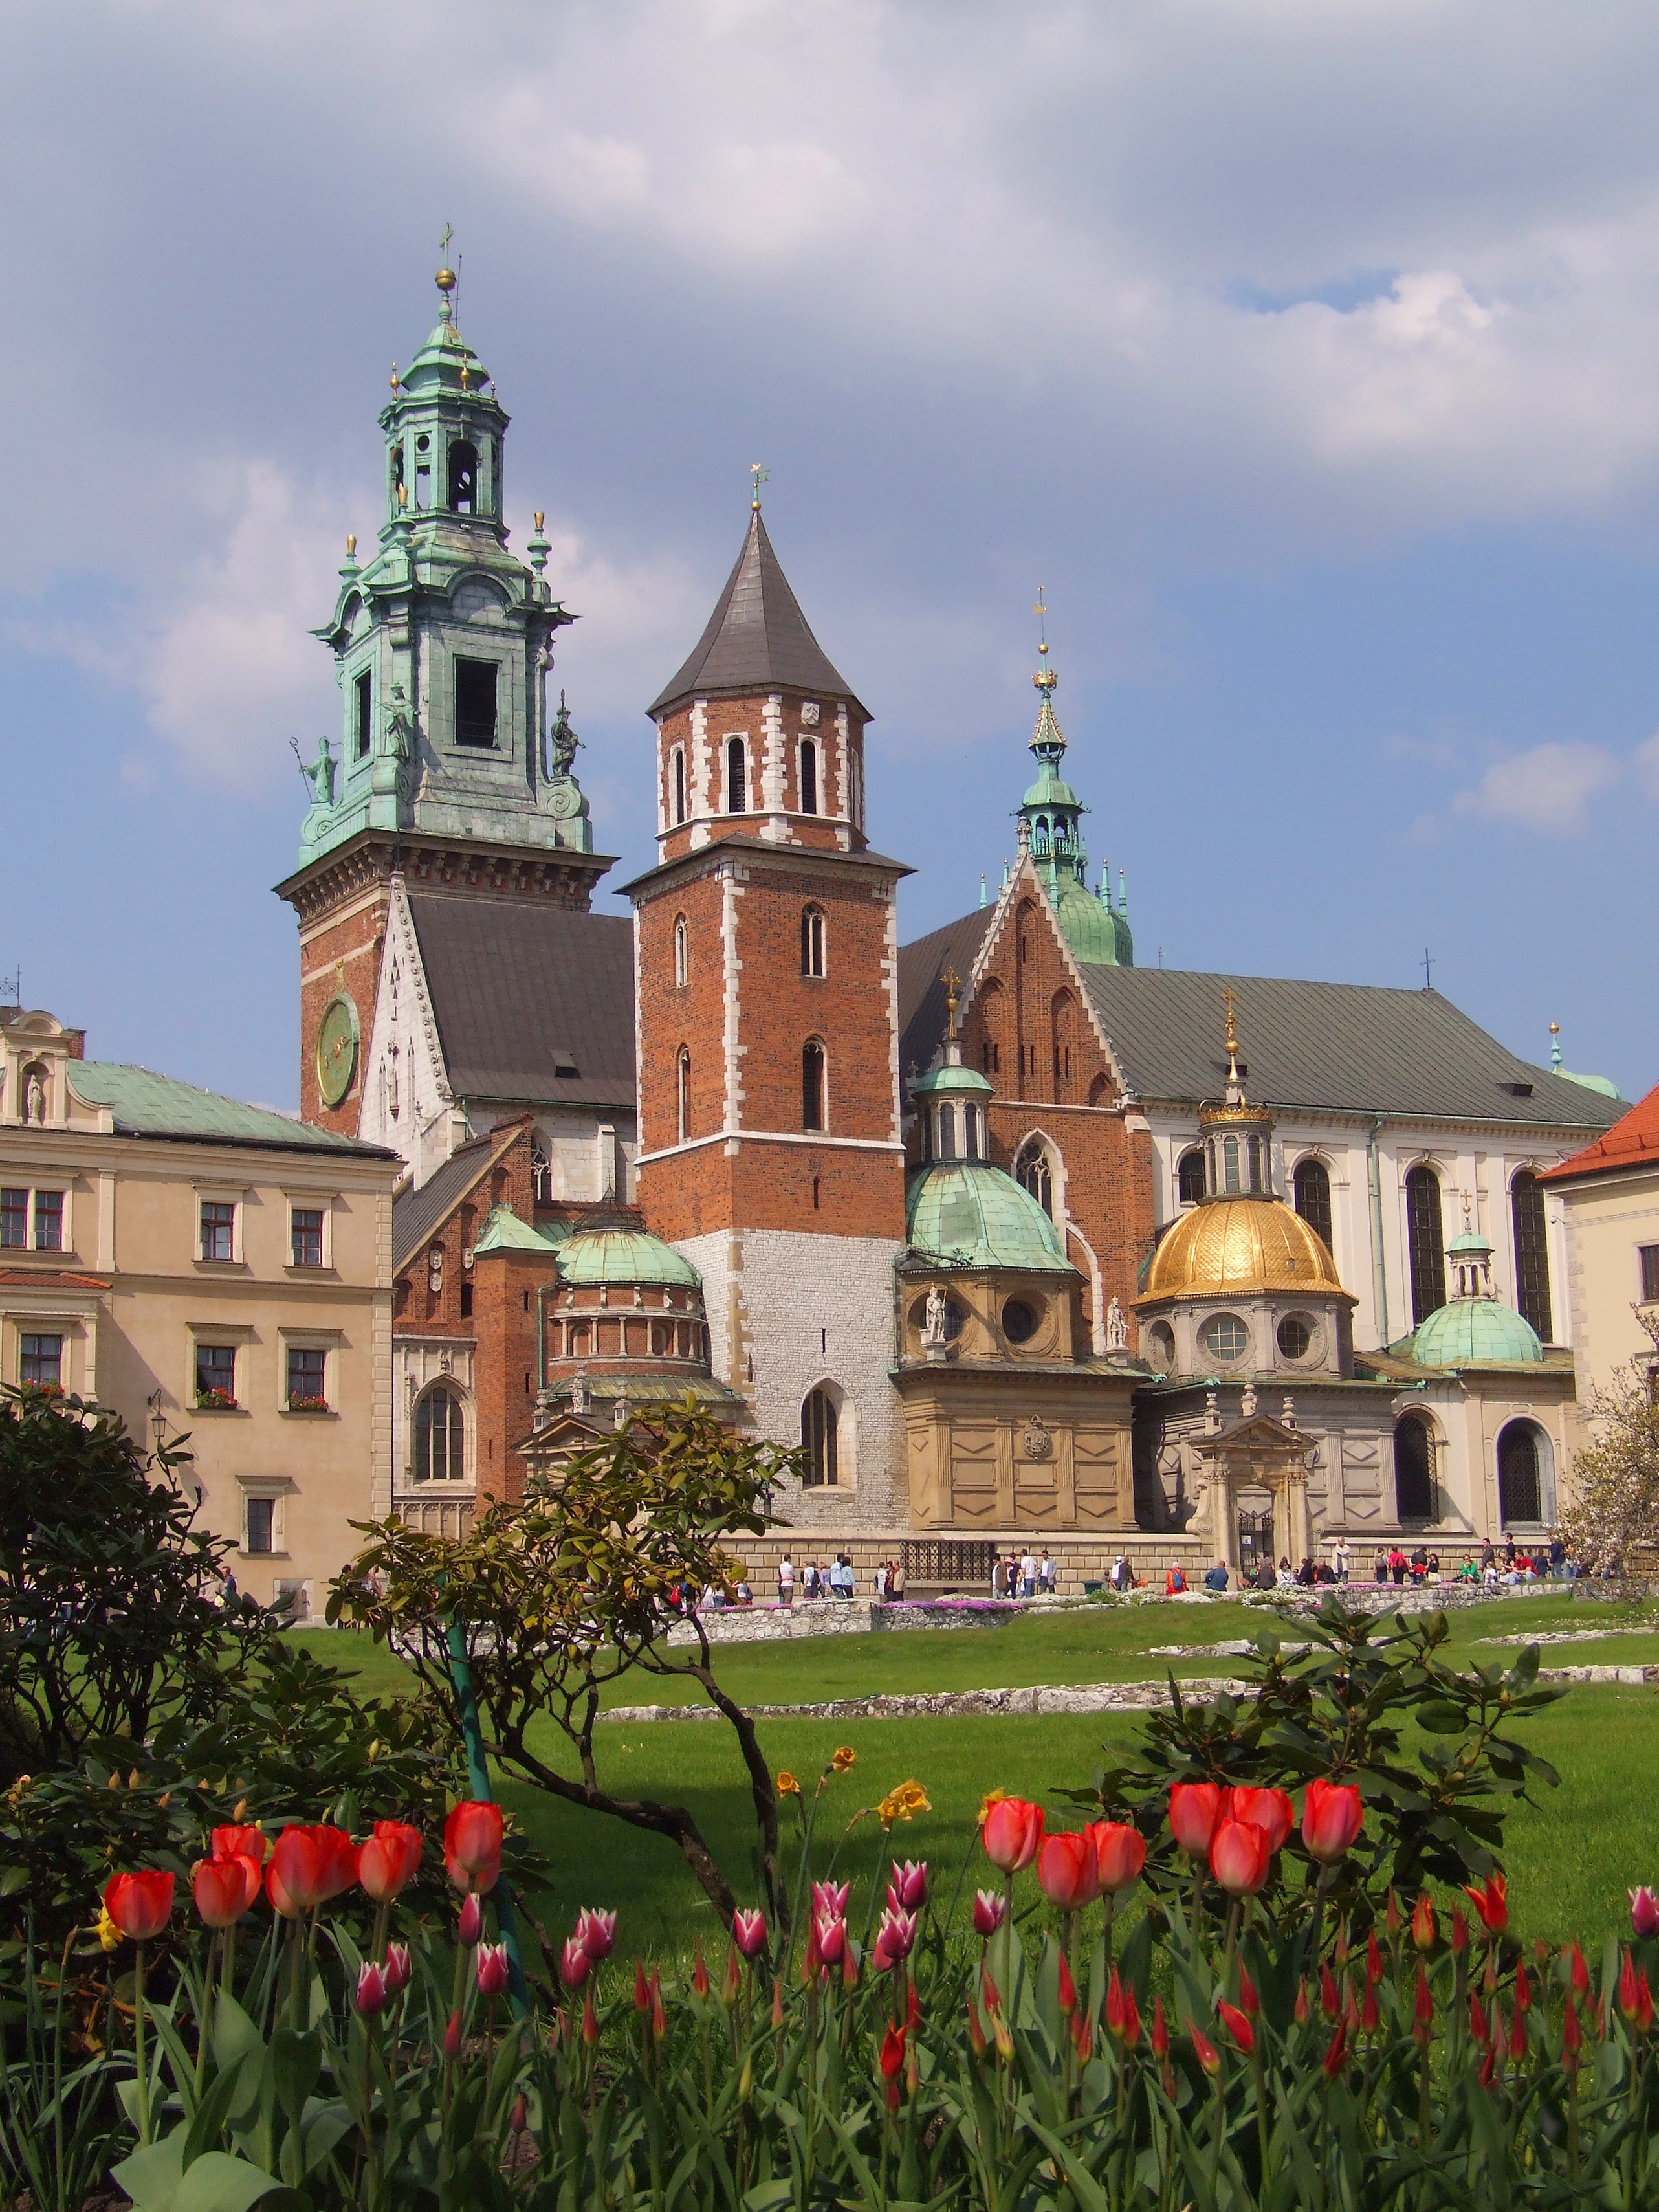
architecture, flower, town, building, chateau, old, monument, tower, castle, landmark, church, tourism, monastery, poland, estate, krakow, wawel, the old town